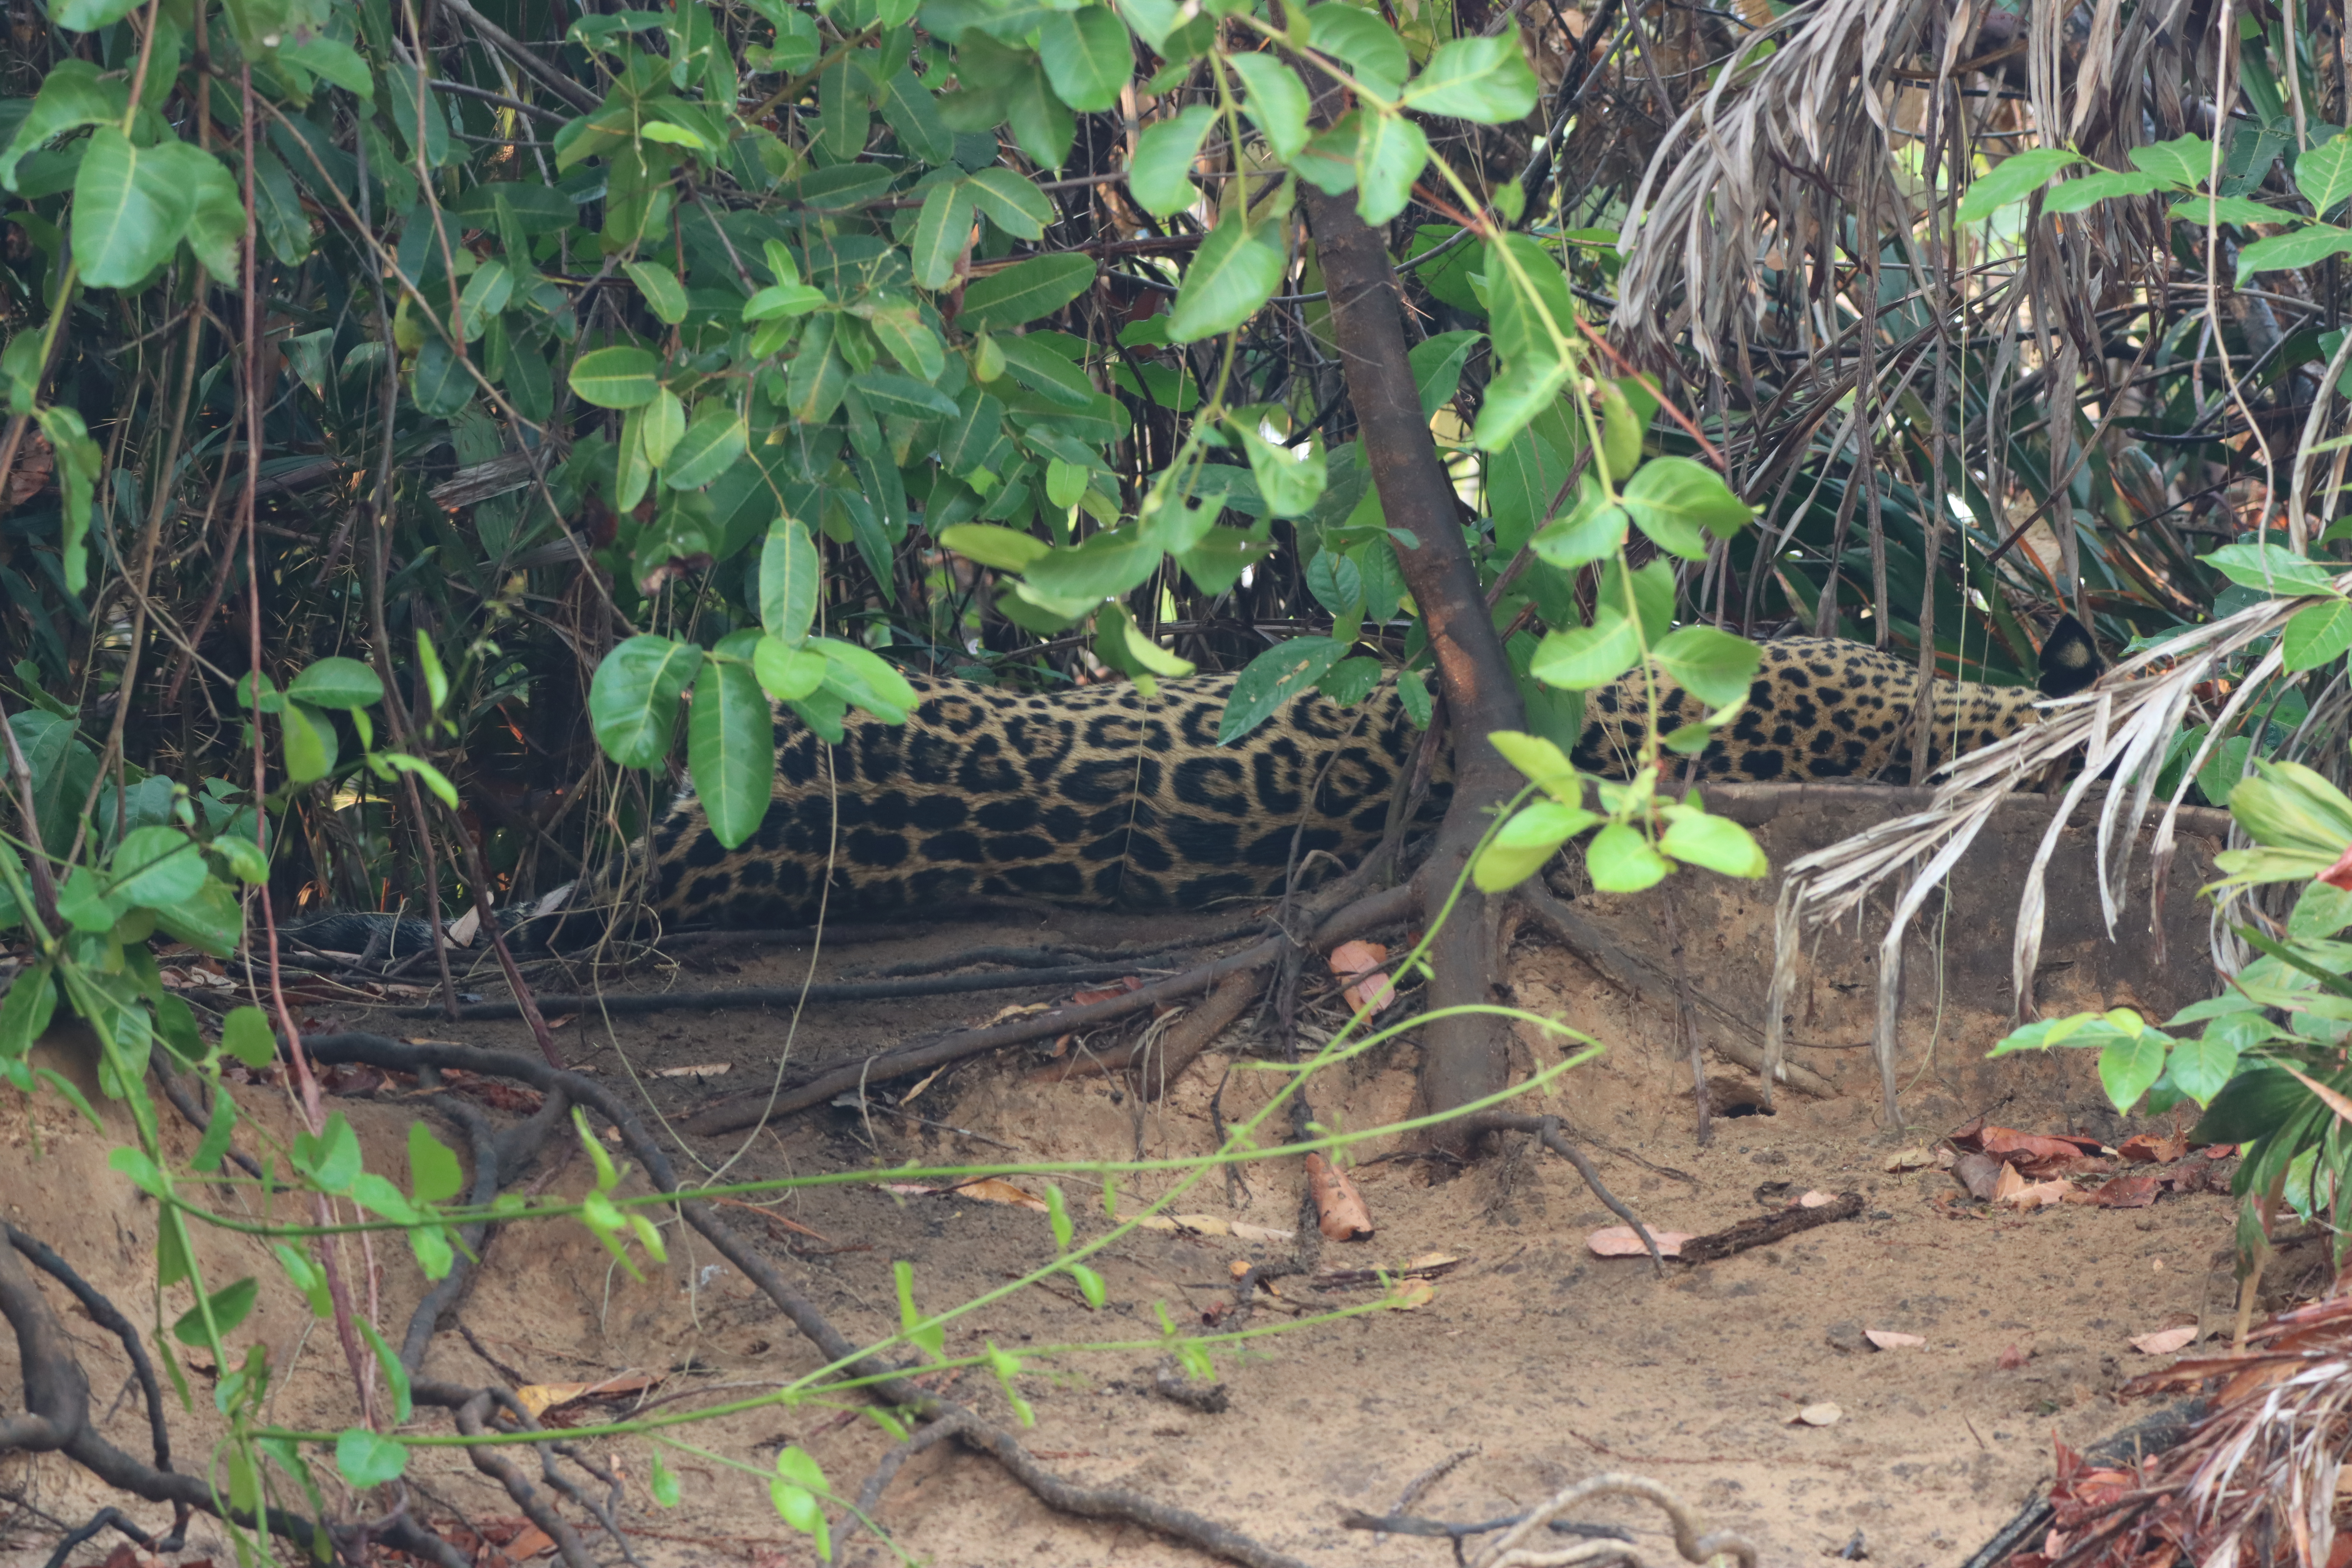
Jaguar: Saseka